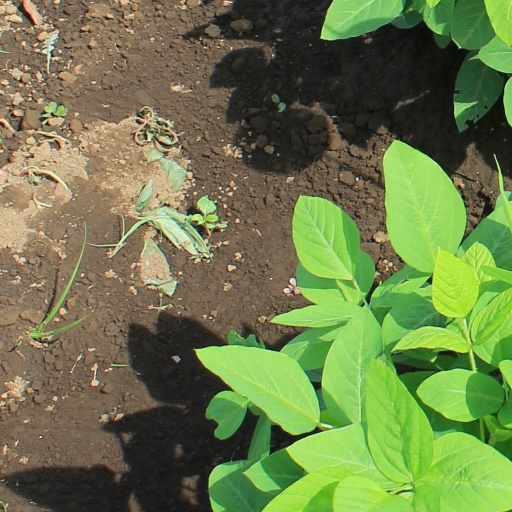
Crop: soybean